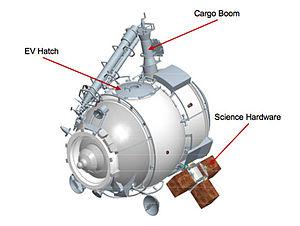
Poisk ou MRM2 est un module spatial russe de la Station spatiale internationale de petite taille qui dispose d'un port d'amarrage pour les vaisseaux spatiaux et dispose d'un sas pour les sorties extravéhiculaires. Il est entré en service en novembre 2009. Poisk permet également de réaliser des expériences scientifiques à l'intérieur et à l'extérieur du module. C'est le premier module russe ajouté à la station spatiale depuis 2001. Outre sa fonction principale, il est conçu pour permettre des sorties extravéhiculaires